Philippa of Hainault

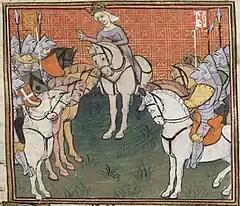
Depiction of Philippa at the Battle of Neville's Cross from Froissart's Chronicles

Philippa served as regent of England during the absence of her spouse in 1346. Facing a Scottish invasion, she gathered the English army, fought the Scots at the Battle of Neville's Cross near Durham, and rallied the English soldiers on horse before them prior to the battle. This event resulted in an English victory and the Scottish King David II being taken prisoner, and held captive for eleven years.